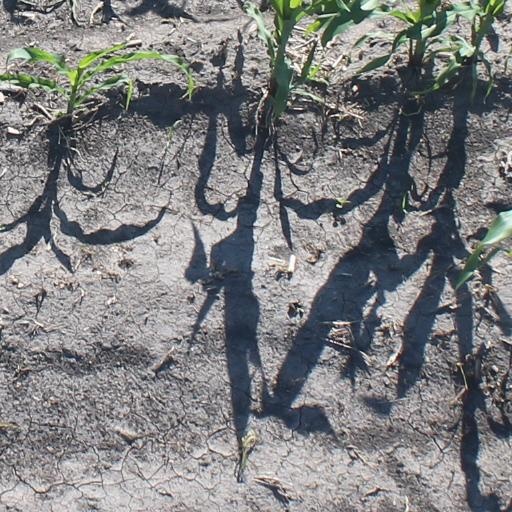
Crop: maize; corn